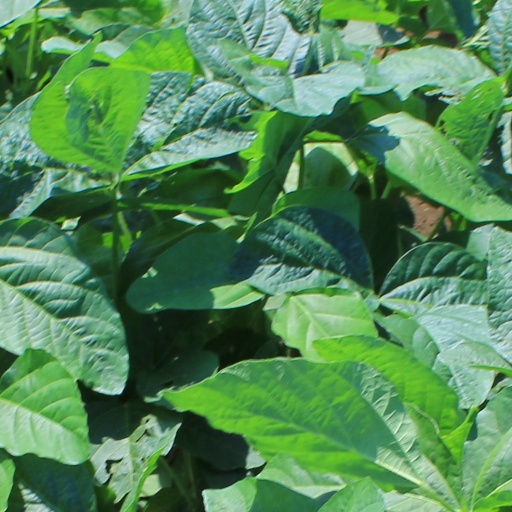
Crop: soybean